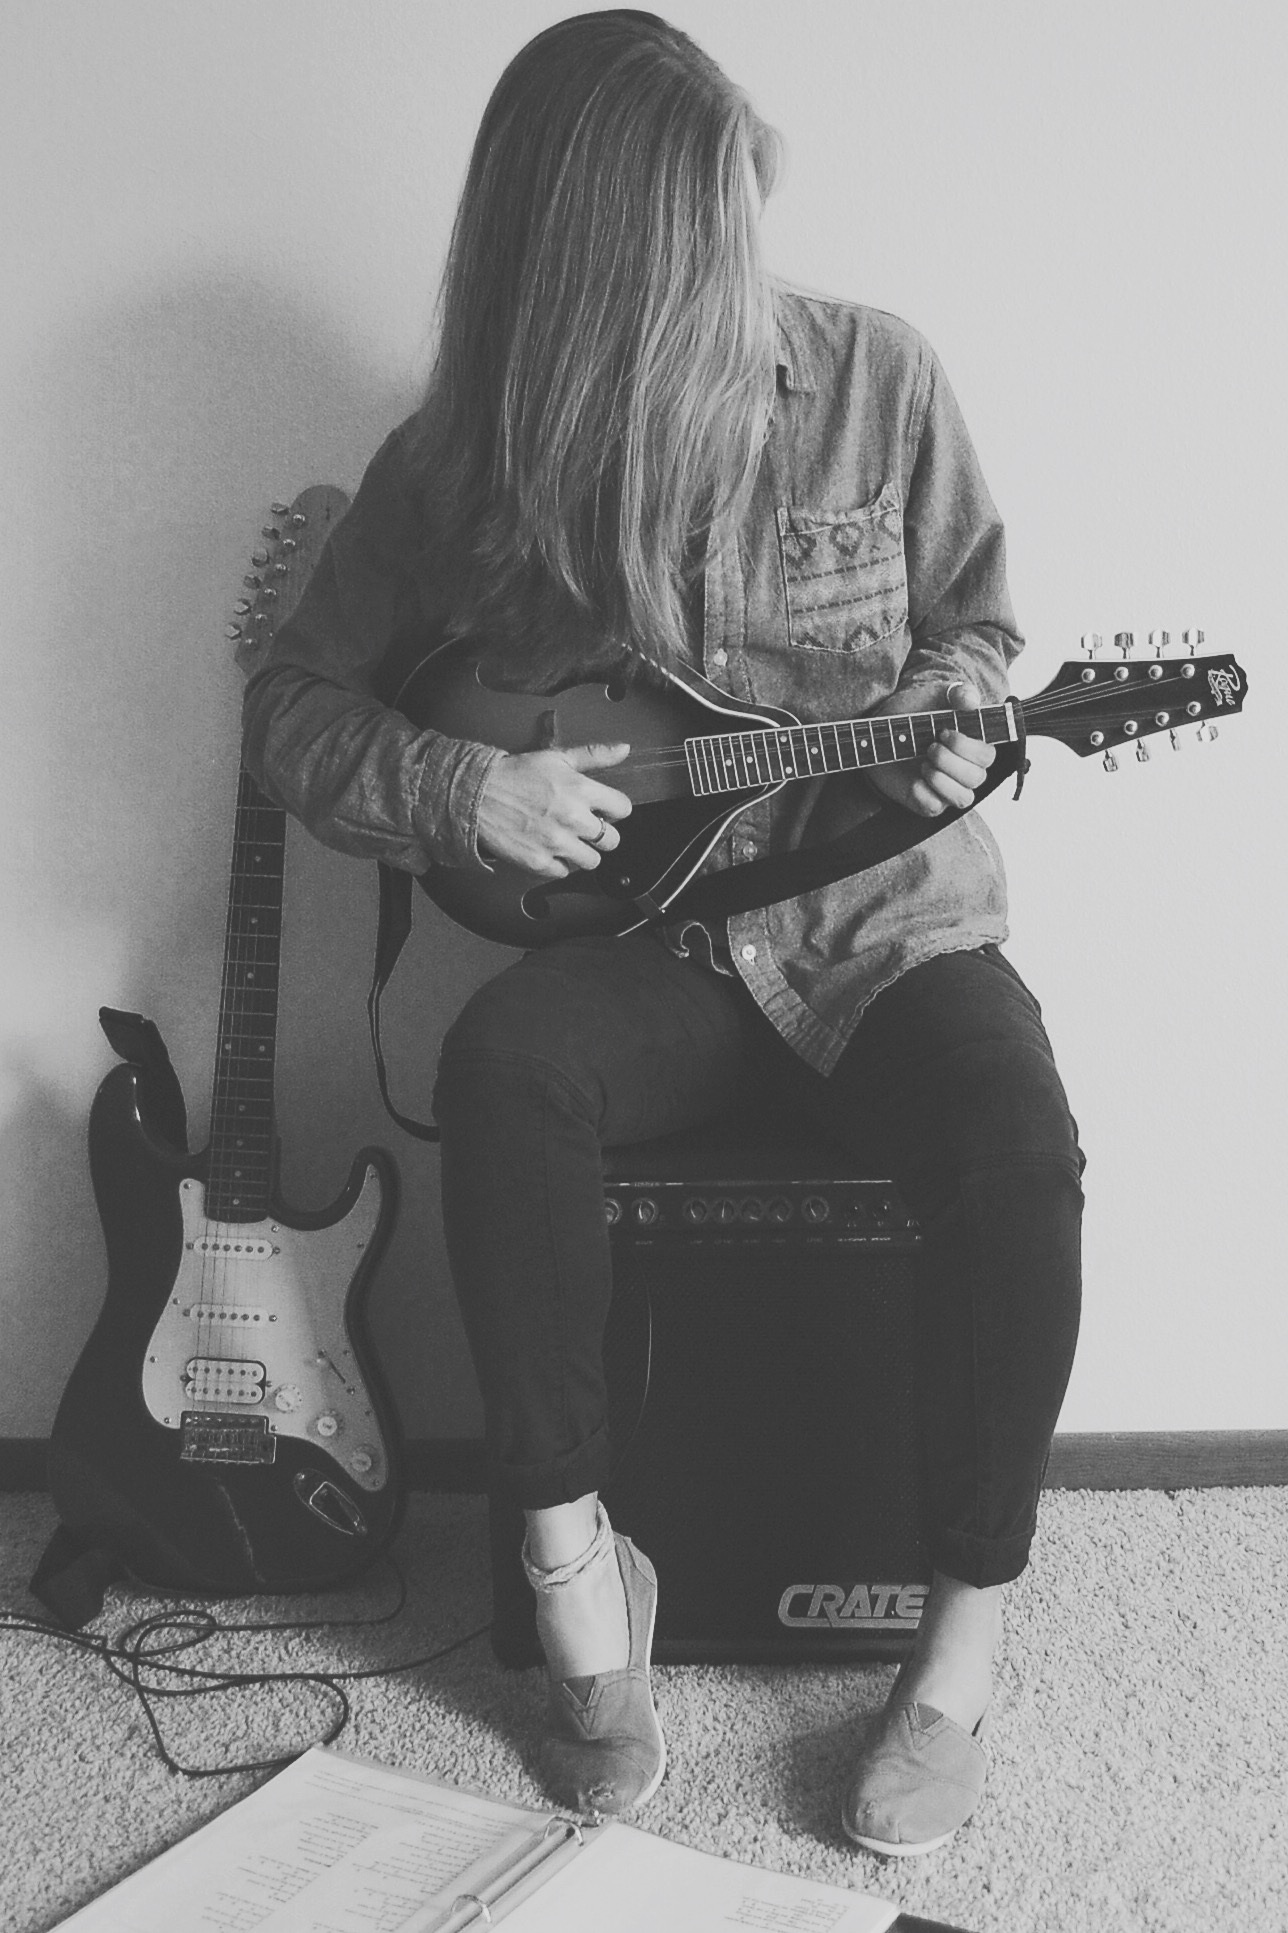
person, black and white, girl, woman, white, photography, portrait, model, sitting, fashion, clothing, black, monochrome, lady, drawing, photograph, beauty, guitarist, photo shoot, monochrome photography, human positions